Daniel Bradford Devore

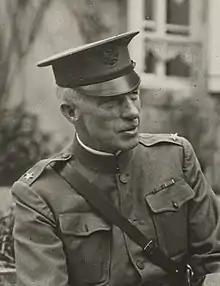
Brigadier General Daniel B. Devore in France, October 1918

Daniel Bradford Devore (May 14, 1860 – March 10, 1956) was a United States Army officer in the late 19th and early 20th centuries. In World War I he became a brigadier general and commanded a regiment of the US army.